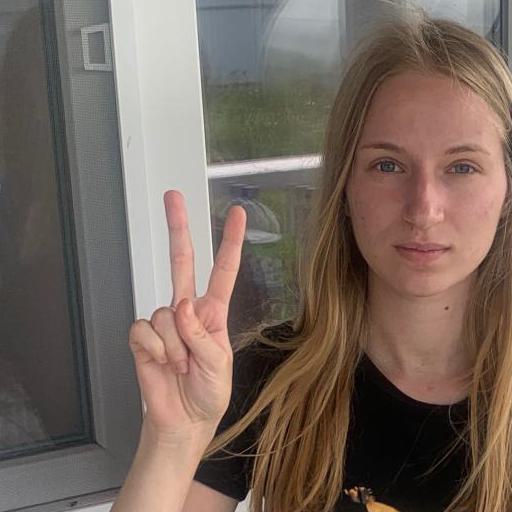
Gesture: peace